William Remington

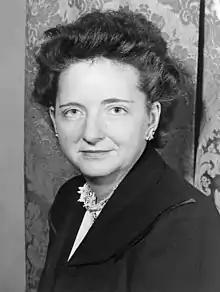
Elizabeth Bentley (here, in 1948) accused Remington of being a member of her Soviet spy network

According to later testimony by Remington, the espionage case that would change his life began in 1942 when he and his wife Ann started socializing with Joseph North, editor of the communist publication, "New Masses". North was an old friend of Ann's mother. On one occasion, North invited Remington to lunch in New York City, at which time Remington was introduced to Jacob Golos, a supposed writer working on a book about war mobilization. Remington had a follow-up meeting with Golos in March 1942, and it was then that Remington was introduced to a woman identified as "Helen Johnson", a researcher helping Golos with his book. Only years later, Remington claimed, did he learn that Helen Johnson was actually Elizabeth Bentley.